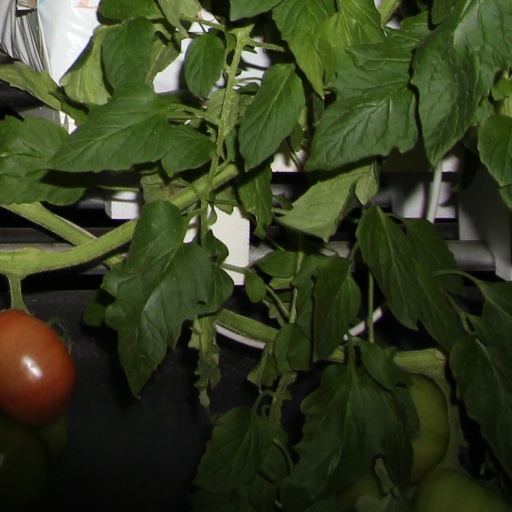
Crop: tomato